Rail transport in Iran

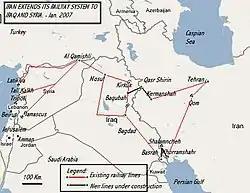

The railway network converges on Tehran. The Iranian cities of Isfahan and Shiraz were linked to Tehran in 2009. Further extension of this line to Bushehr and Bandar Abbas is planned. Furthermore, the construction of Chabahar-Zahedan-Mashhad railway, extending from southeast to northeast of the country to the length of 1,350 kilometers, started in 2010 with 3 billion euro credit. The western railway extension links to Turkey at the Rāzī–Kapıköy border. There is a northern connection to Azerbaijan, the Caucasus, and Russia has a bogie-changing station at the border at Jolfa. The southern routes connect Tehran to the Persian Gulf ports of Bandar Imam and Bandar Abbas. A line to the Caspian Sea ends at the terminal of Amir Abad and at Bandar Torkaman, and is part of a north–south corridor to Russia and Scandinavia. The north-east corridor connects Mashhad and continues further to the bogie-changing station at Sarakhs. For the landlocked countries of Turkmenistan, Uzbekistan, Tajikistan, Kyrgyzstan, and Kazakhstan this line provides access to the sea. A recent connection from Mashhad to Bafq has significantly shortened access to the port city of Bandar Abbas. Tehran-Mashhad with a length of 900 kilometers, Tehran-Qom-Esfahan with a length of 410 kilometers (under construction), Qazvin-Rasht-Anzali-Astara with a length of 370 kilometers; will all be built with help from China at a cost of $12 billion. In total, Iran has signed a number of contracts with China for the development of 5,000 kilometres of railway lines.